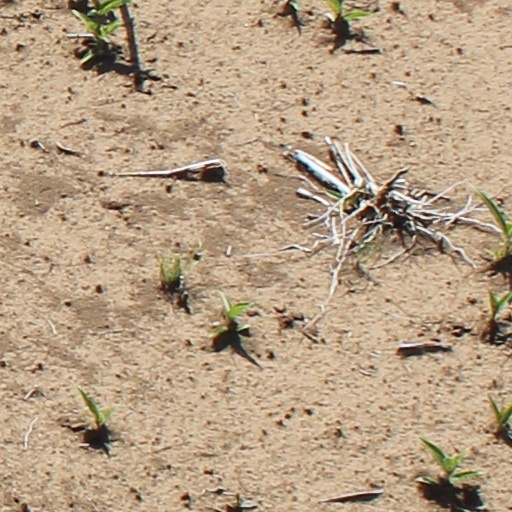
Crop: wheat